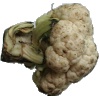
Label: cauliflower